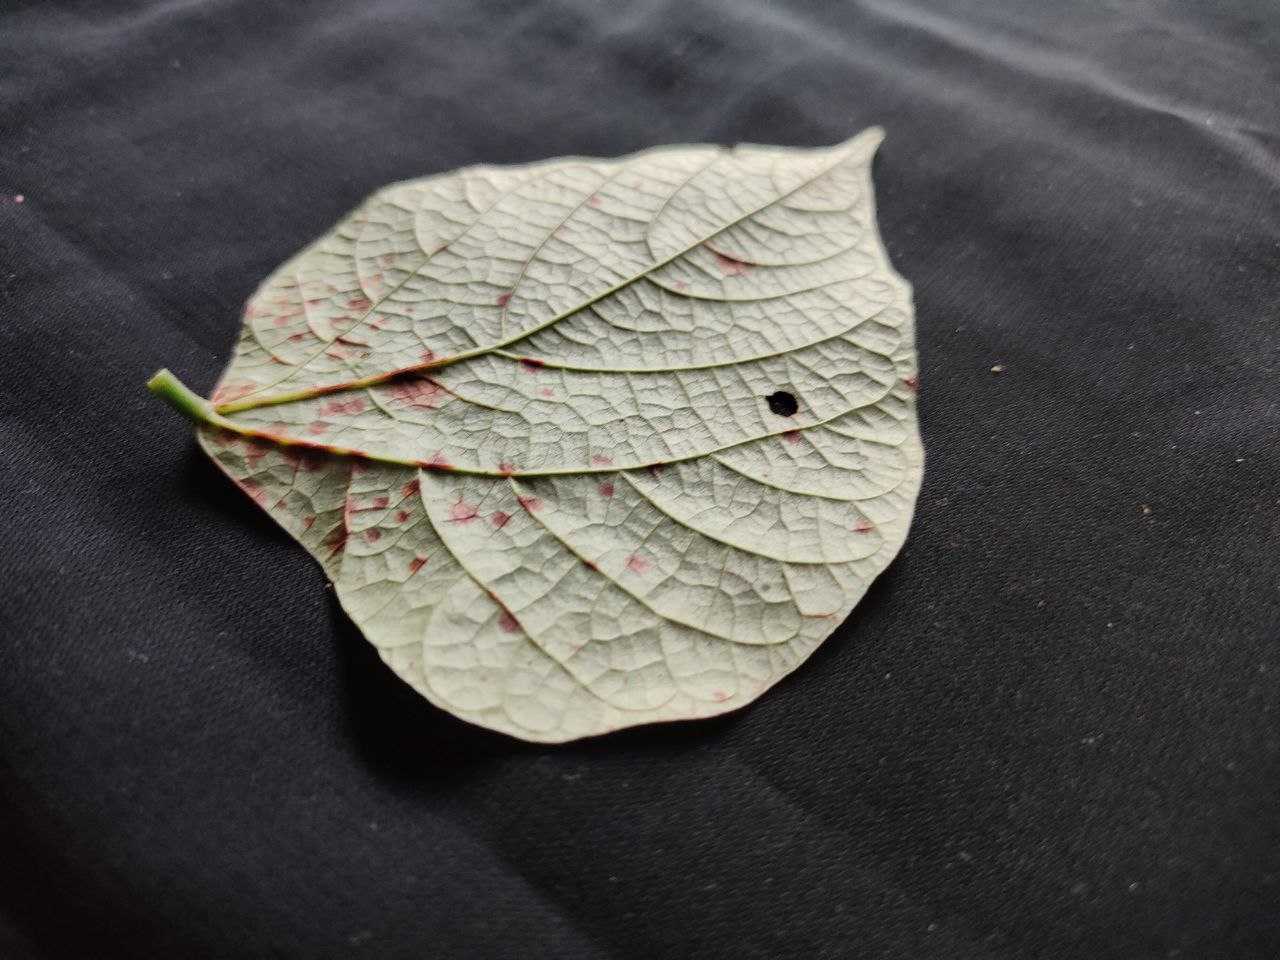
Crop: bean
Leaf condition: Rust